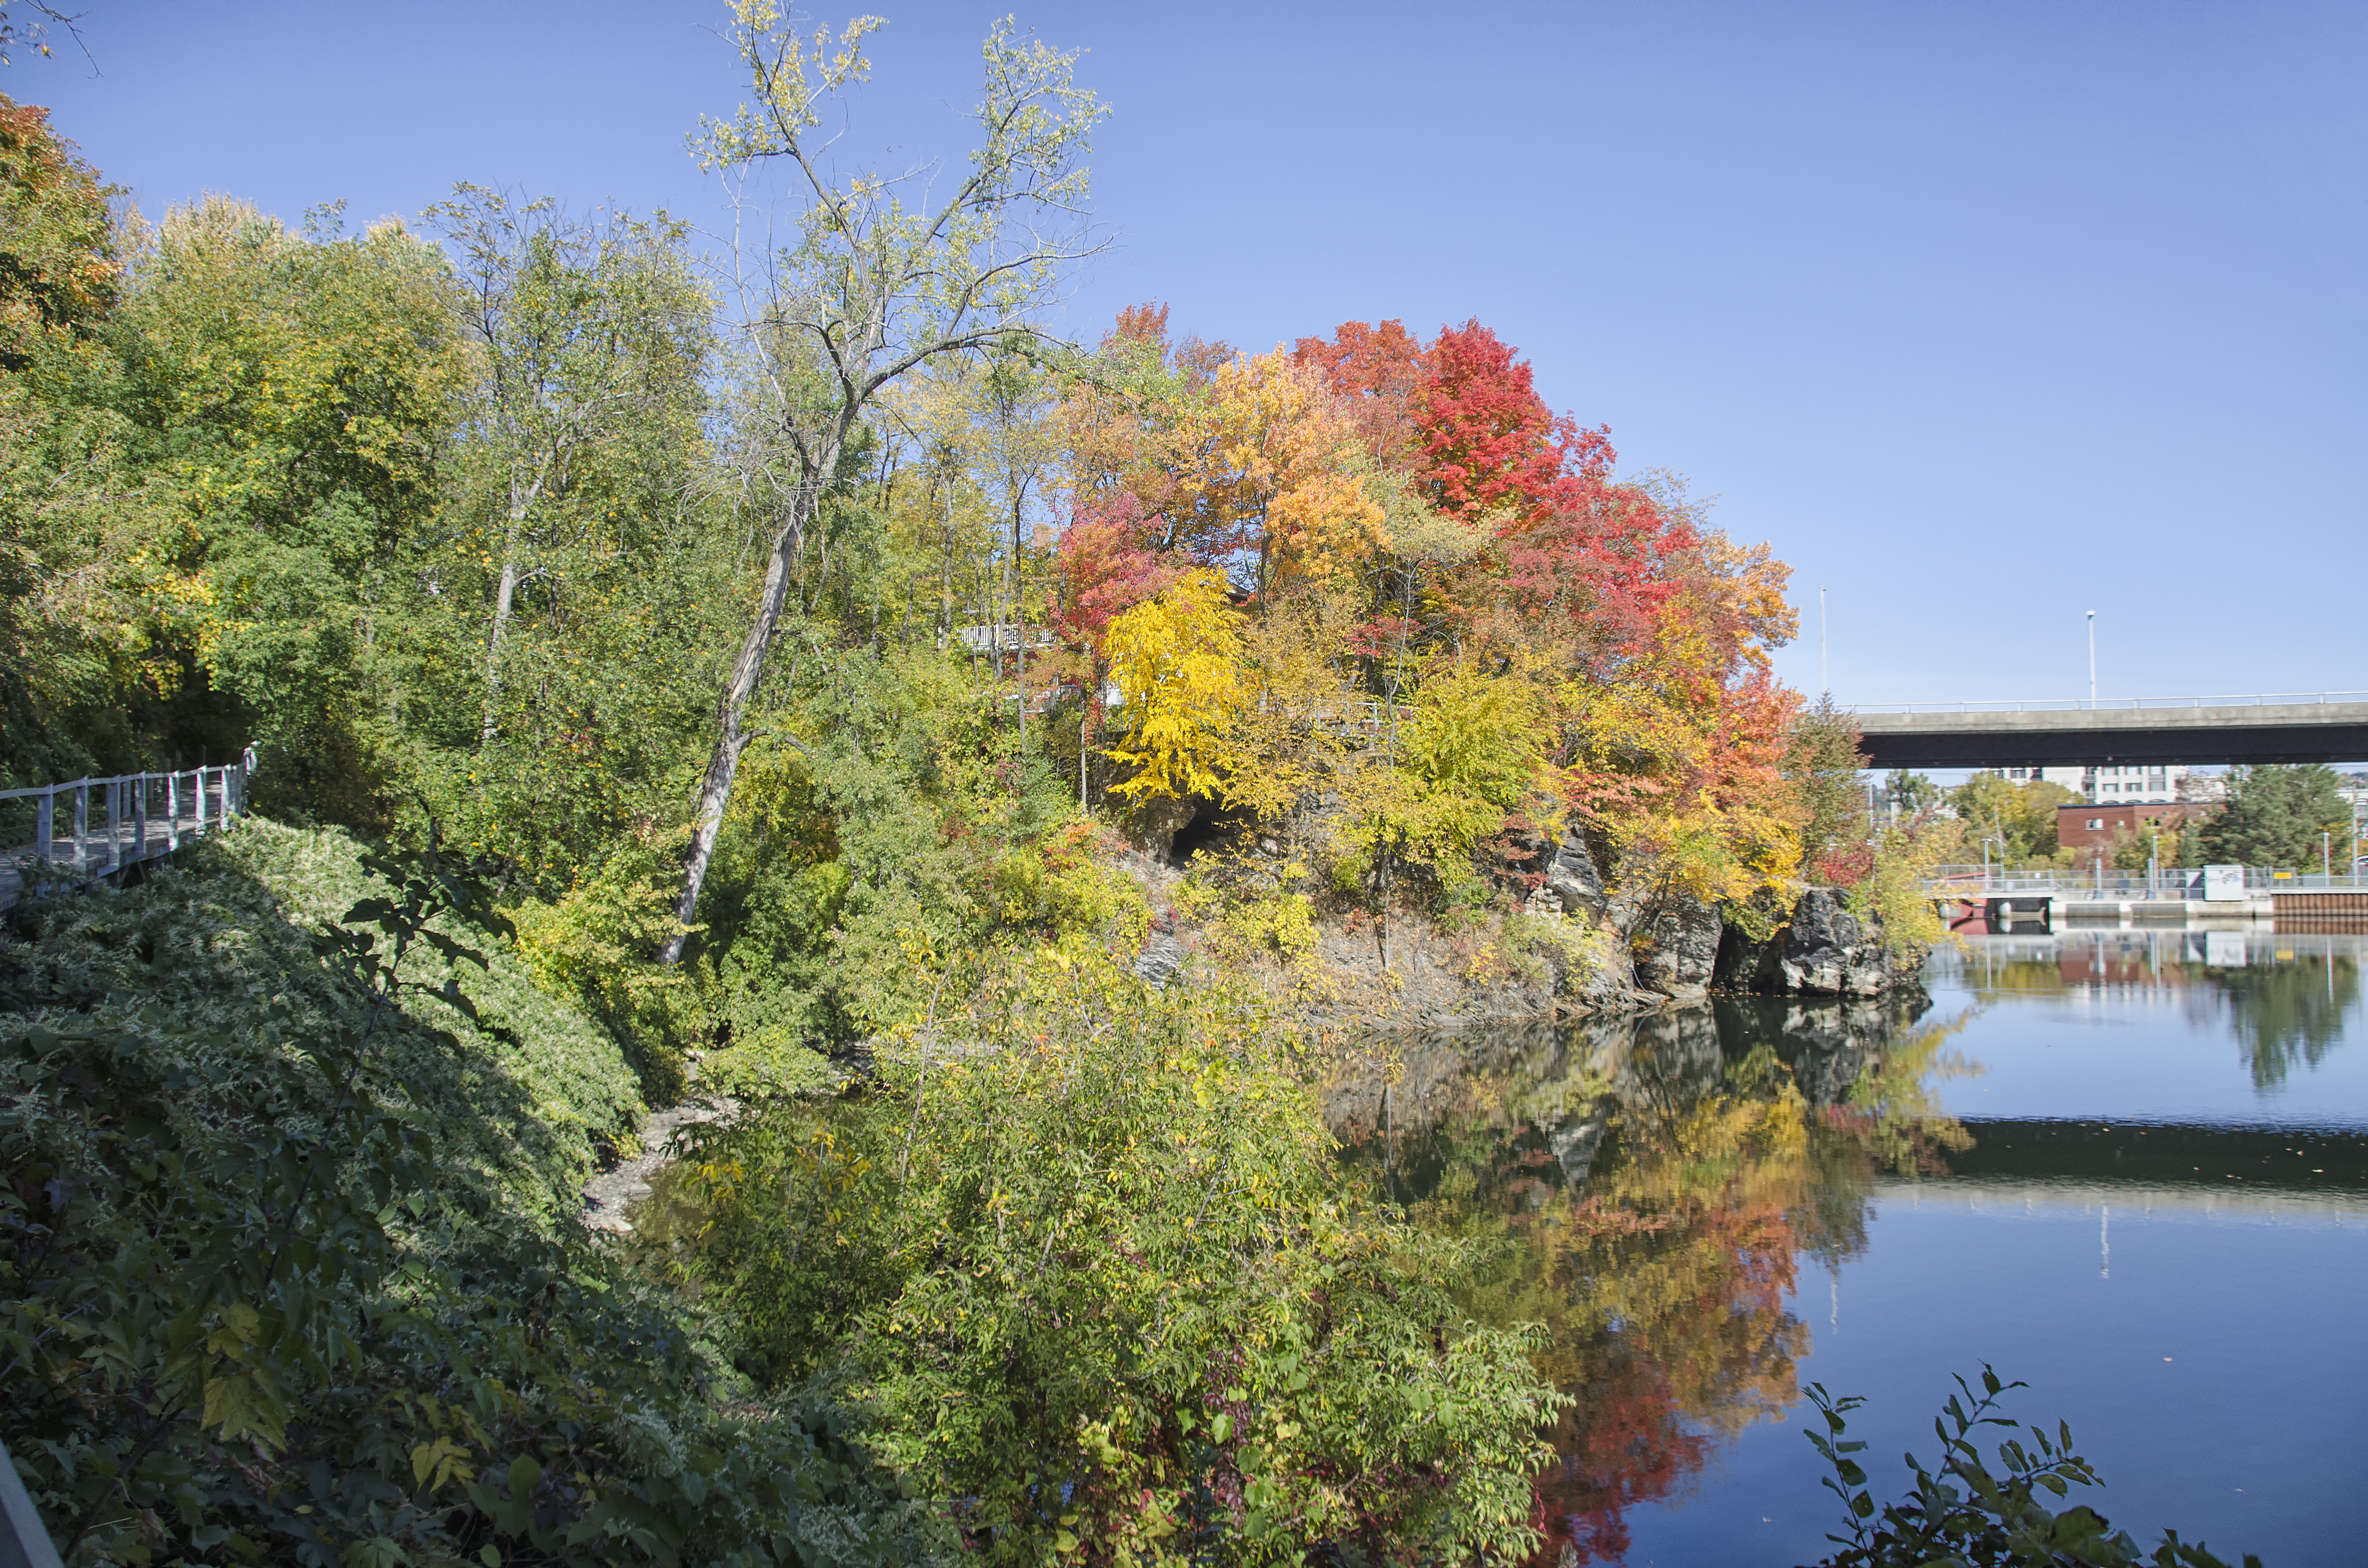
tree, nature, plant, leaf, flower, river, pond, reflection, autumn, park, garden, season, waterway, canada, quebec, sherbrooke, woody plant